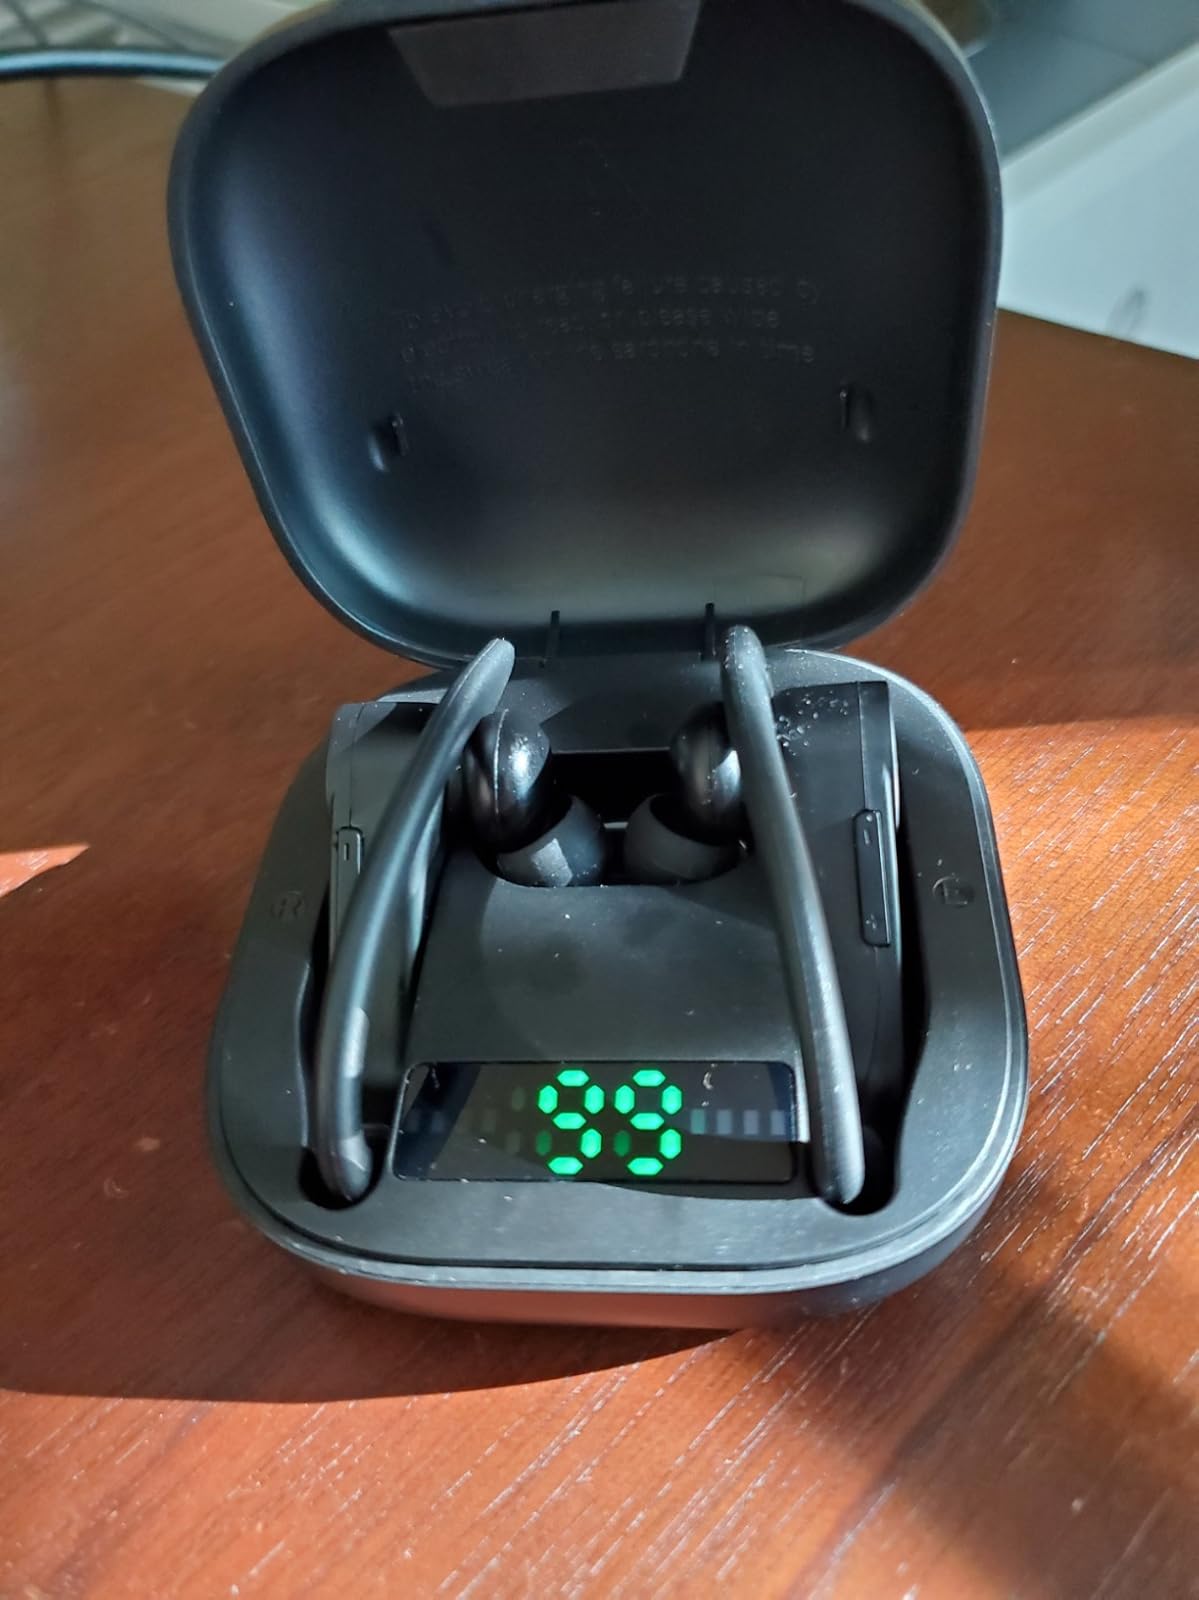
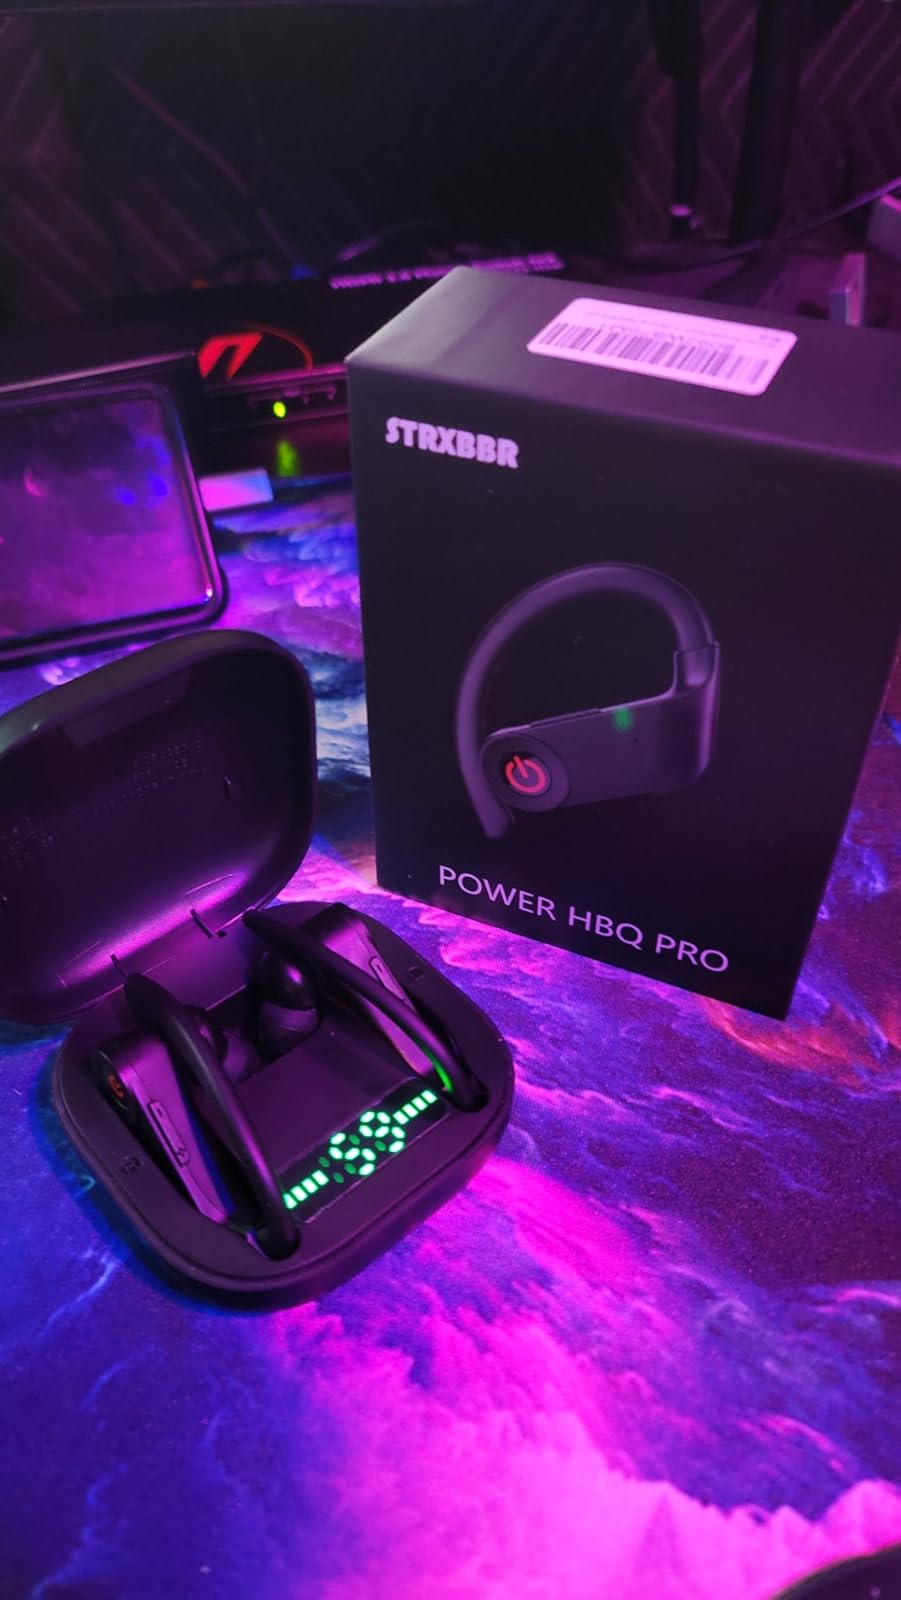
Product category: earbuds
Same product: yes